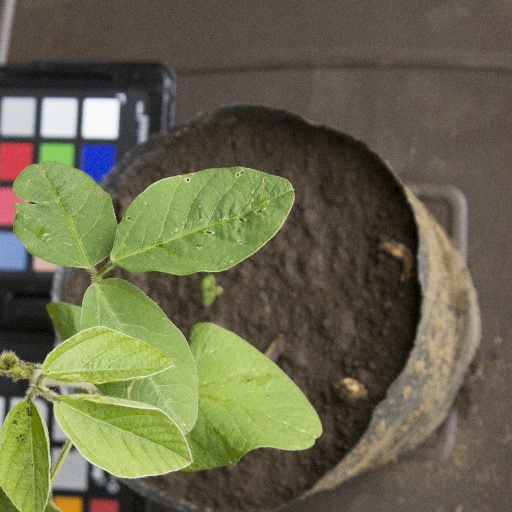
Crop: soybean